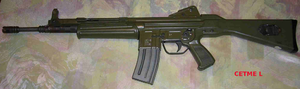
Le Fusil d'assaut CETME L remplaça en 1986 le CETME Modèle B/C comme arme réglementaire des Forces armées espagnoles.